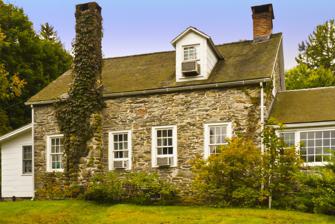
Building: Sahler Stone House
Country: United States of America
Year built: 1750
Historic house in New York, United States United States historic place Sahler Stone House U.S. National Register of Historic Places Sahler Stone House, September 2012 Show map of New York Show map of the United States Location Kyserike Rd., Rochester, New York Coordinates 41°49′9″N 74°11′17″W / 41.81917°N 74.18806°W / 41.81917; -74.18806 Area 20 acres (8.1 ha) Built 1750 Architectural style Colonial MPS Rochester MPS NRHP reference No. 99000992 Added to NRHP August 12, 1999 Sahler Stone House is a historic home located at Rochester in Ulster County, New York .  The original block, dated to about 1750, is a two bay stone one story, one room structure.  Spreading out from it are later stone and frame additions. It was listed on the National Register of Historic Places in 1999. References